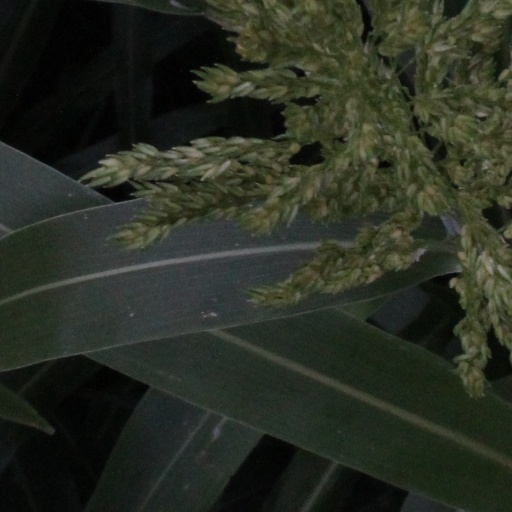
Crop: sorghum